Sue Hayman

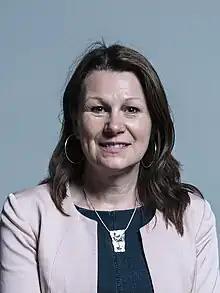
Parliamentary portrait, 2017

Susan Mary Hayman, Baroness Hayman of Ullock ("née" Bentley; born 28 July 1962) is a British politician and life peer who has served as Parliamentary Under-Secretary of State for Environment, Food and Rural Affairs since July 2024. A member of the Labour Party, she was Member of Parliament (MP) for Workington from 2015 to 2019. Hayman served as an Opposition Whip from 2015 to 2016 and Shadow Minister for Flooding and Coastal Communities from 2016 to 2017, then as Shadow Secretary of State for Environment, Food and Rural Affairs from 2017 to 2019 and was appointed to the House of Lords in 2020.